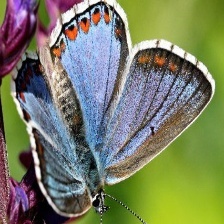
Species: ADONIS
Butterfly family (ImageNet category): lycaenid_butterfly